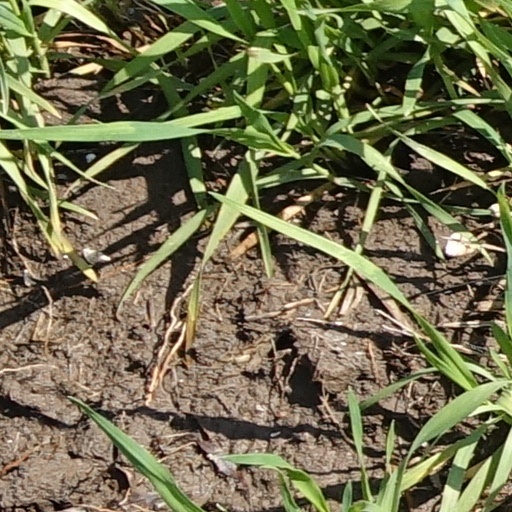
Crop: wheat